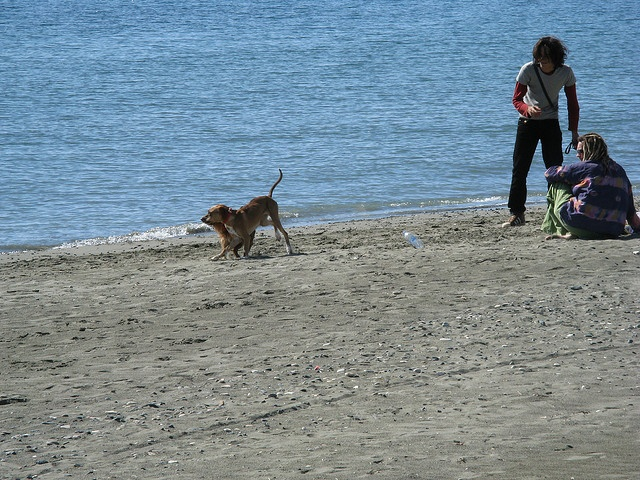
A dog standing on top of a sandy beach.
Two people watch a dog running on the beach.
Two people and a dog enjoying the beach.
A couple of people and a dog on a beach.
a couple of people that have a dog on a beach